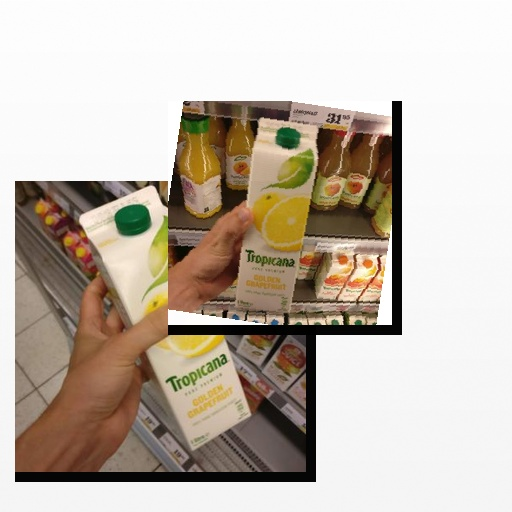
Food items: golden_grapefruit_juice, grapefruit_juice